James Theodore Dean

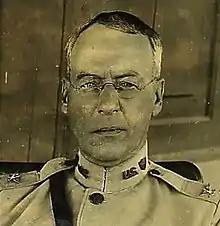
Photo from Dean's 1922 U.S. passport application

James Theodore Dean (May 12, 1865 – June 15, 1939) was a United States Army officer in the late 19th and early 20th centuries.